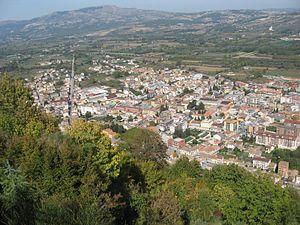
Bojano est une commune de la province de Campobasso dans la région Molise en Italie. Ses habitants sont appelés les Bojanesis.